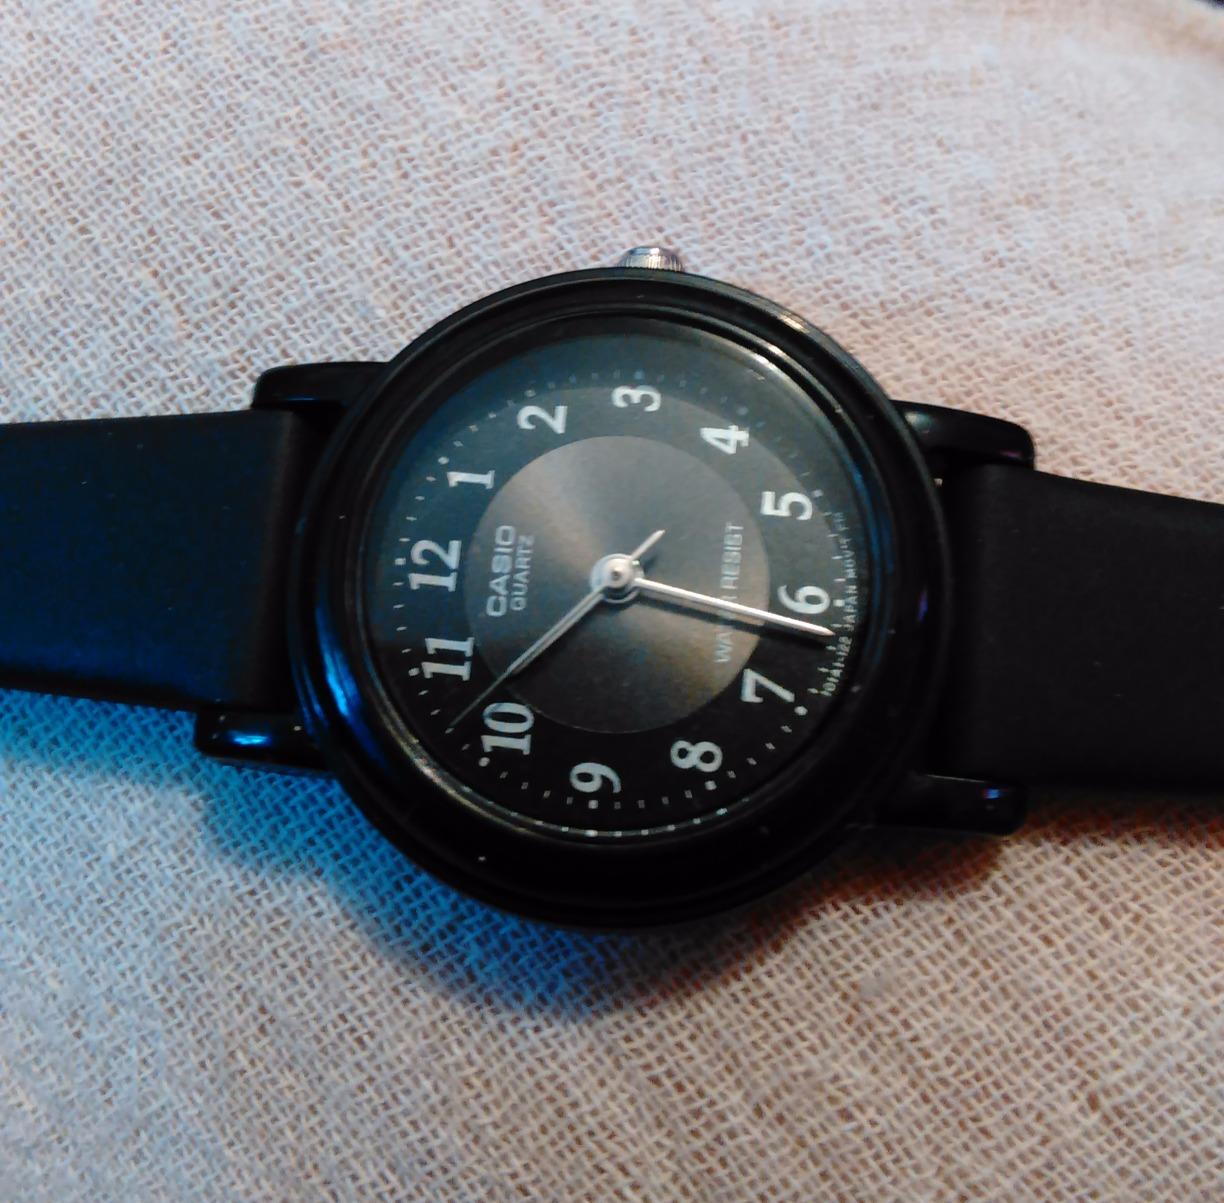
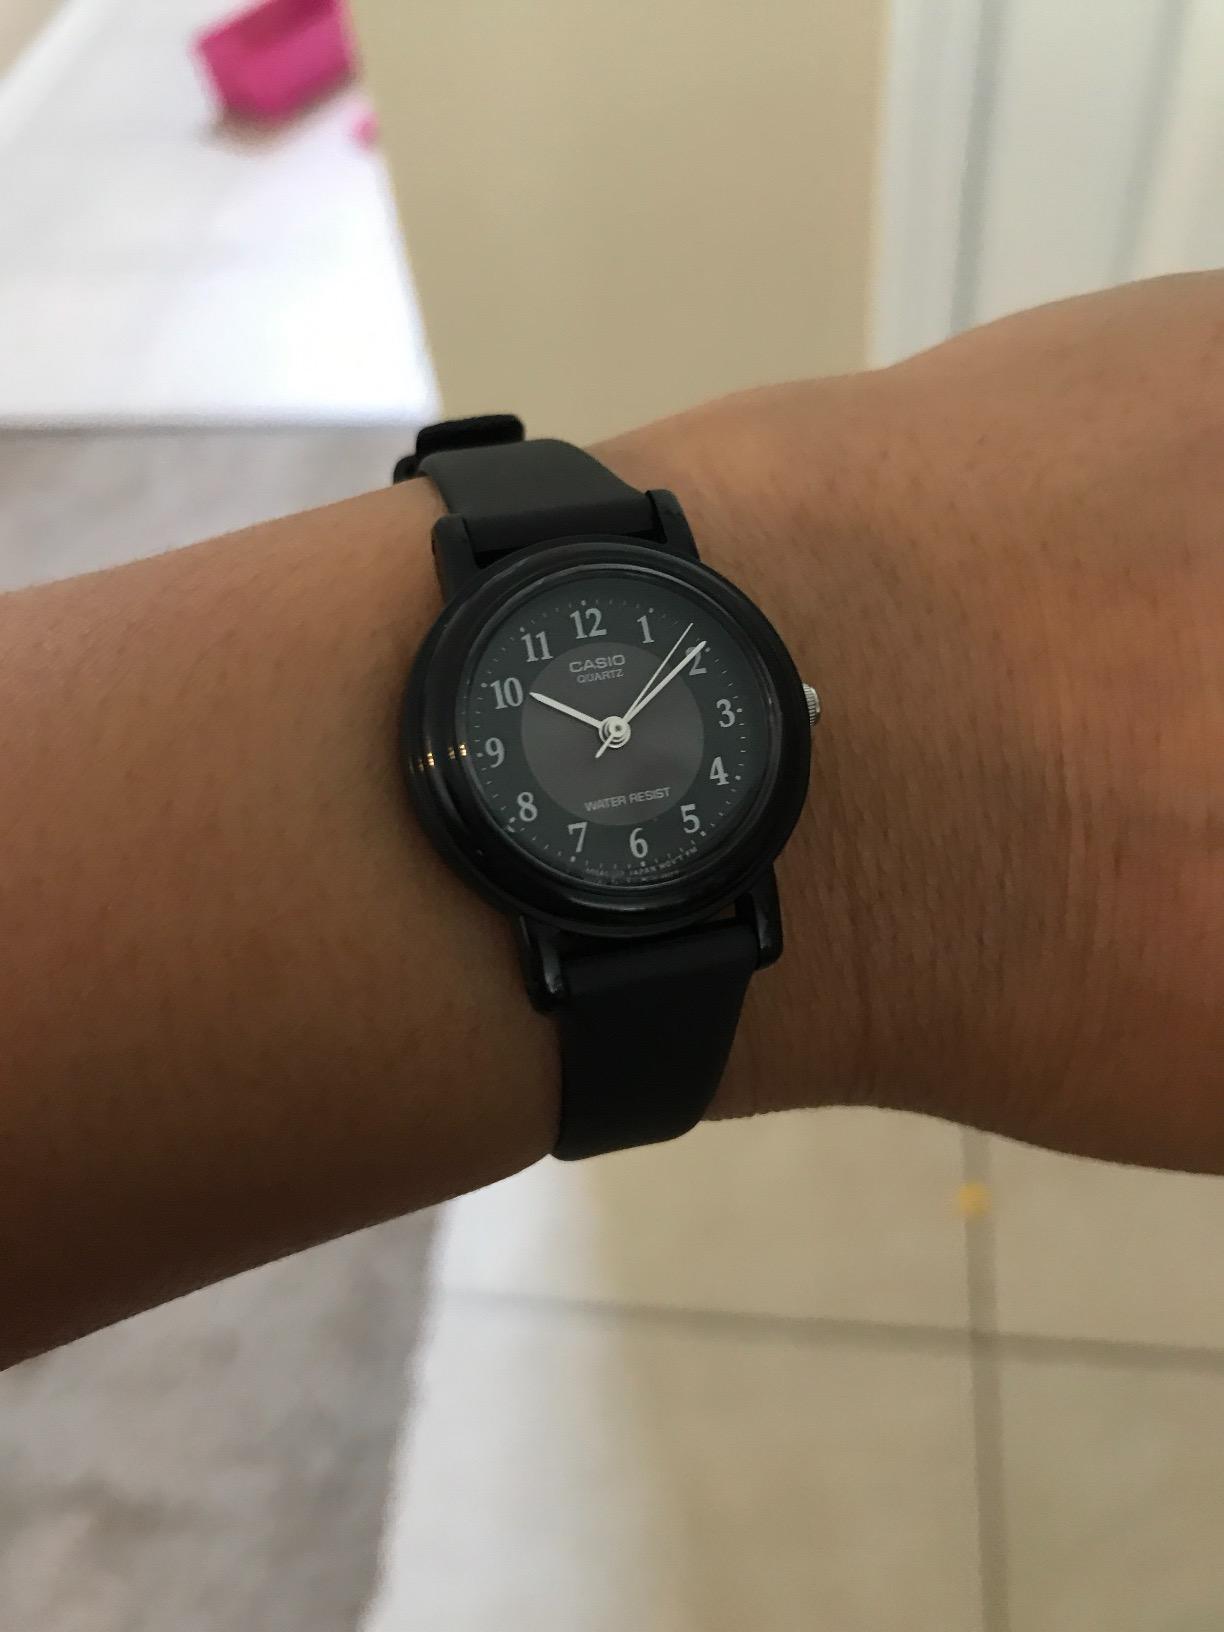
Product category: accessories_watch
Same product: yes